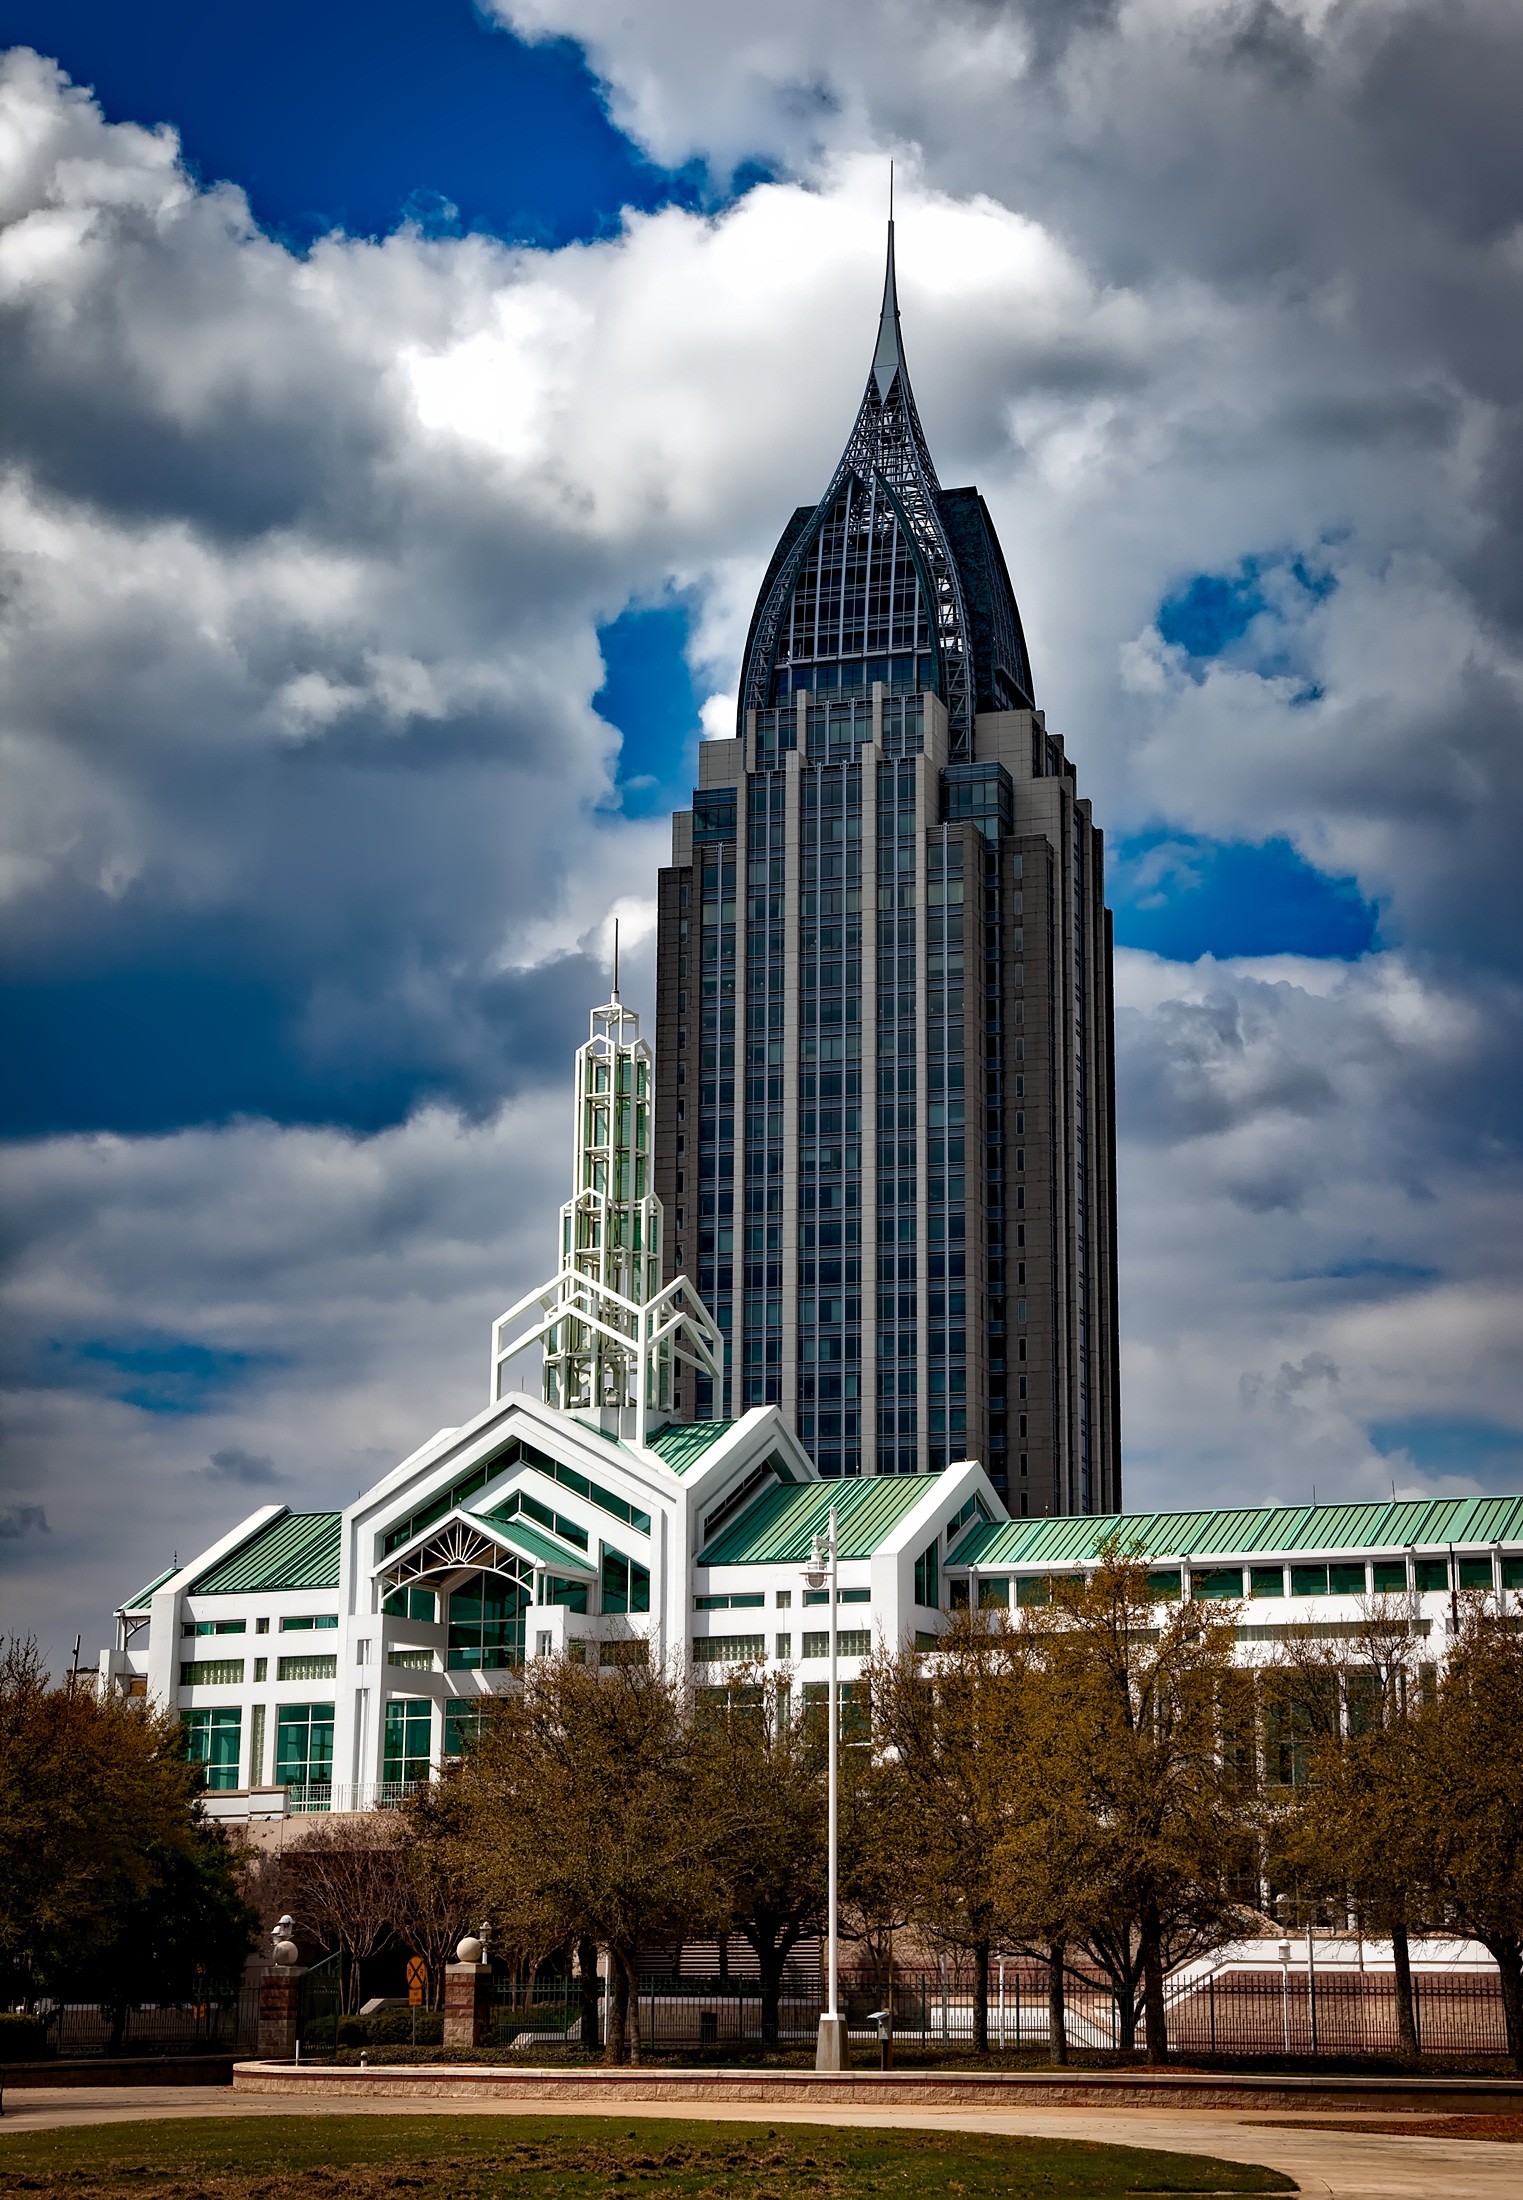
mobile, architecture, sky, skyline, building, city, skyscraper, urban, cityscape, downtown, tower, landmark, tower block, hdr, clouds, buildings, metropolis, cities, convention center, alabama, rsa tower, urban area, human settlement, metropolitan area